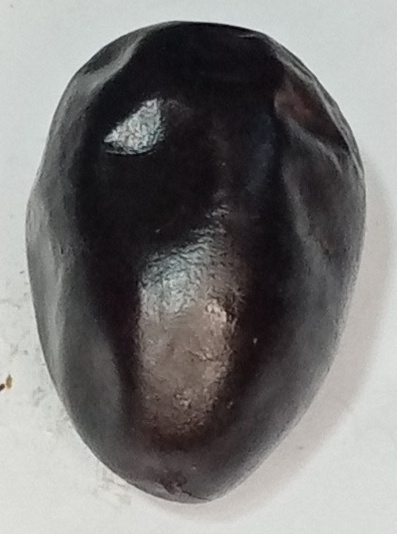
Variety: kupro
Size: large
Grade: grade-2